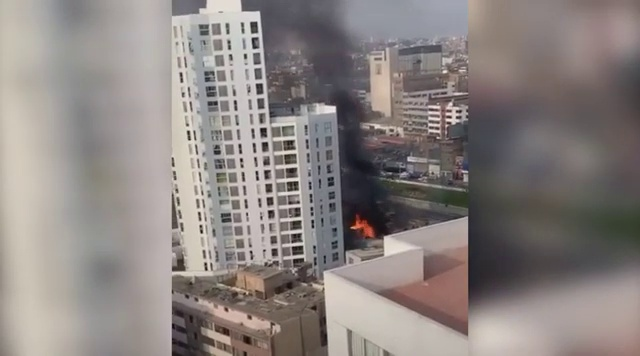
Fire: yes
Smoke: yes